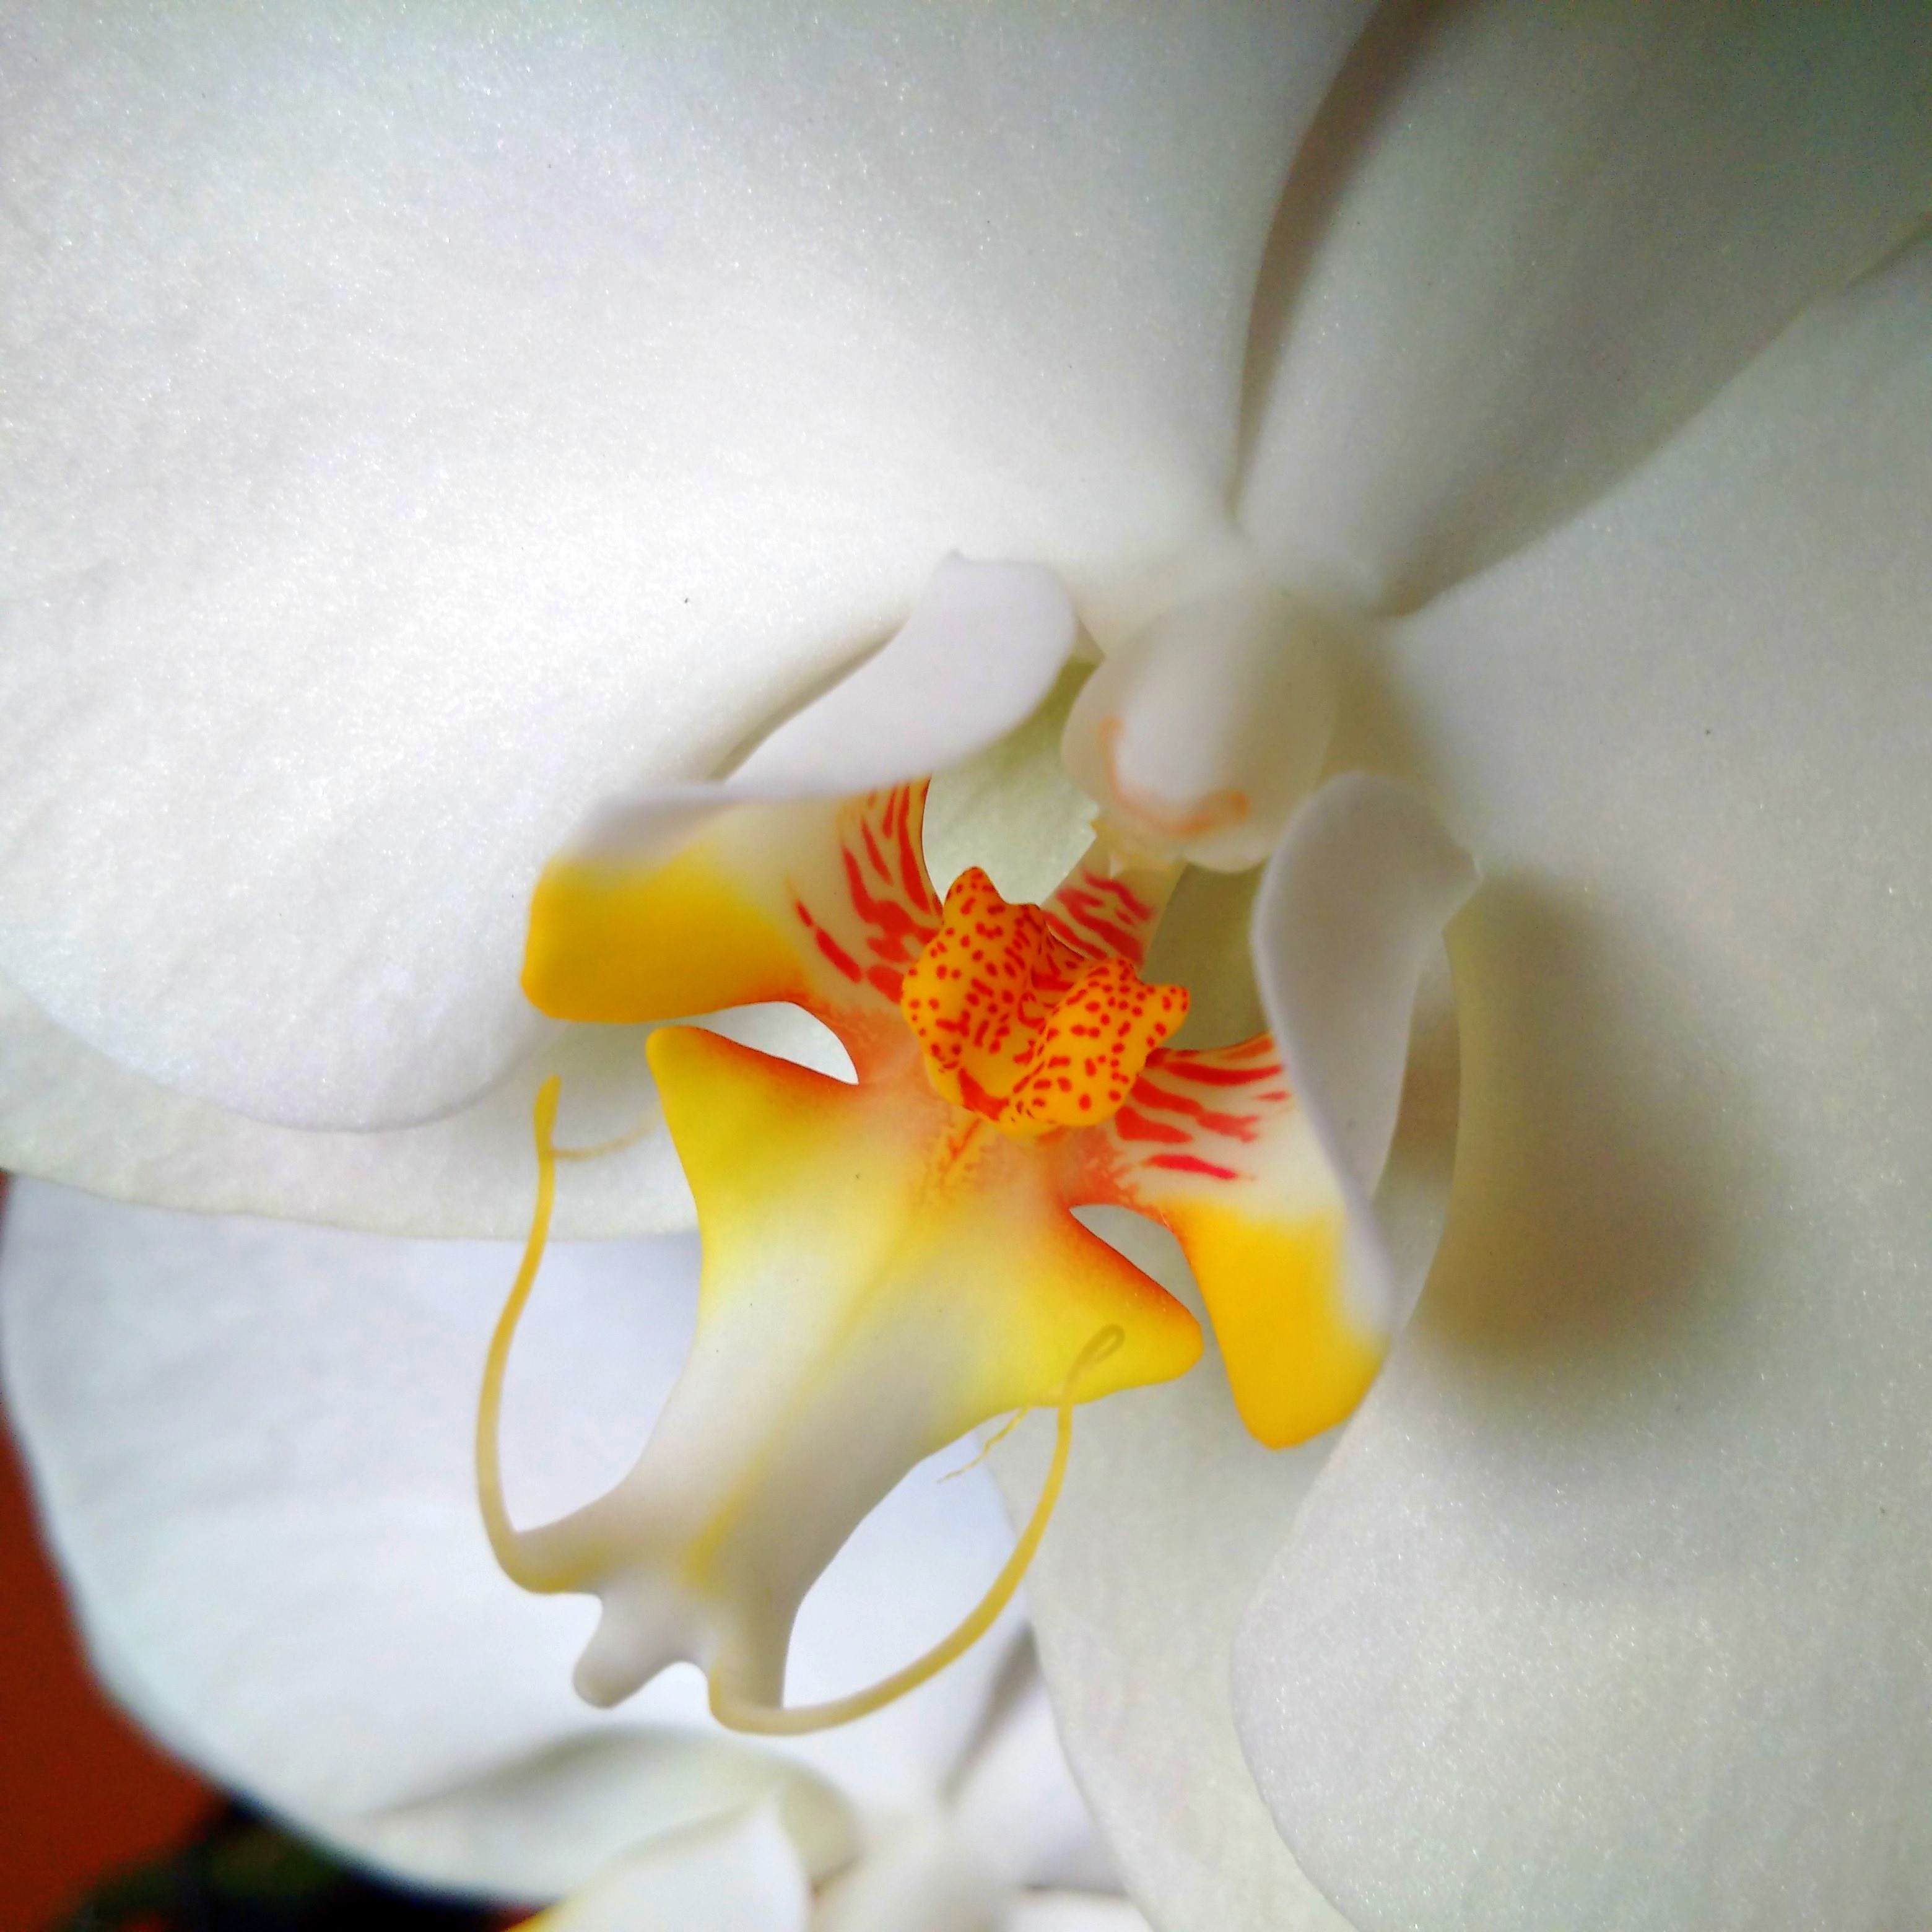
nature, blossom, plant, white, photography, flower, petal, bloom, floral, yellow, flora, orchid, close up, decorative, bright, elegant, fragrant, wellness, macro photography, flowering plant, land plant